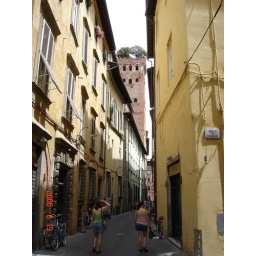
Cool little side street in Lucca. You can see the tower with a tree growing on top in the distance.